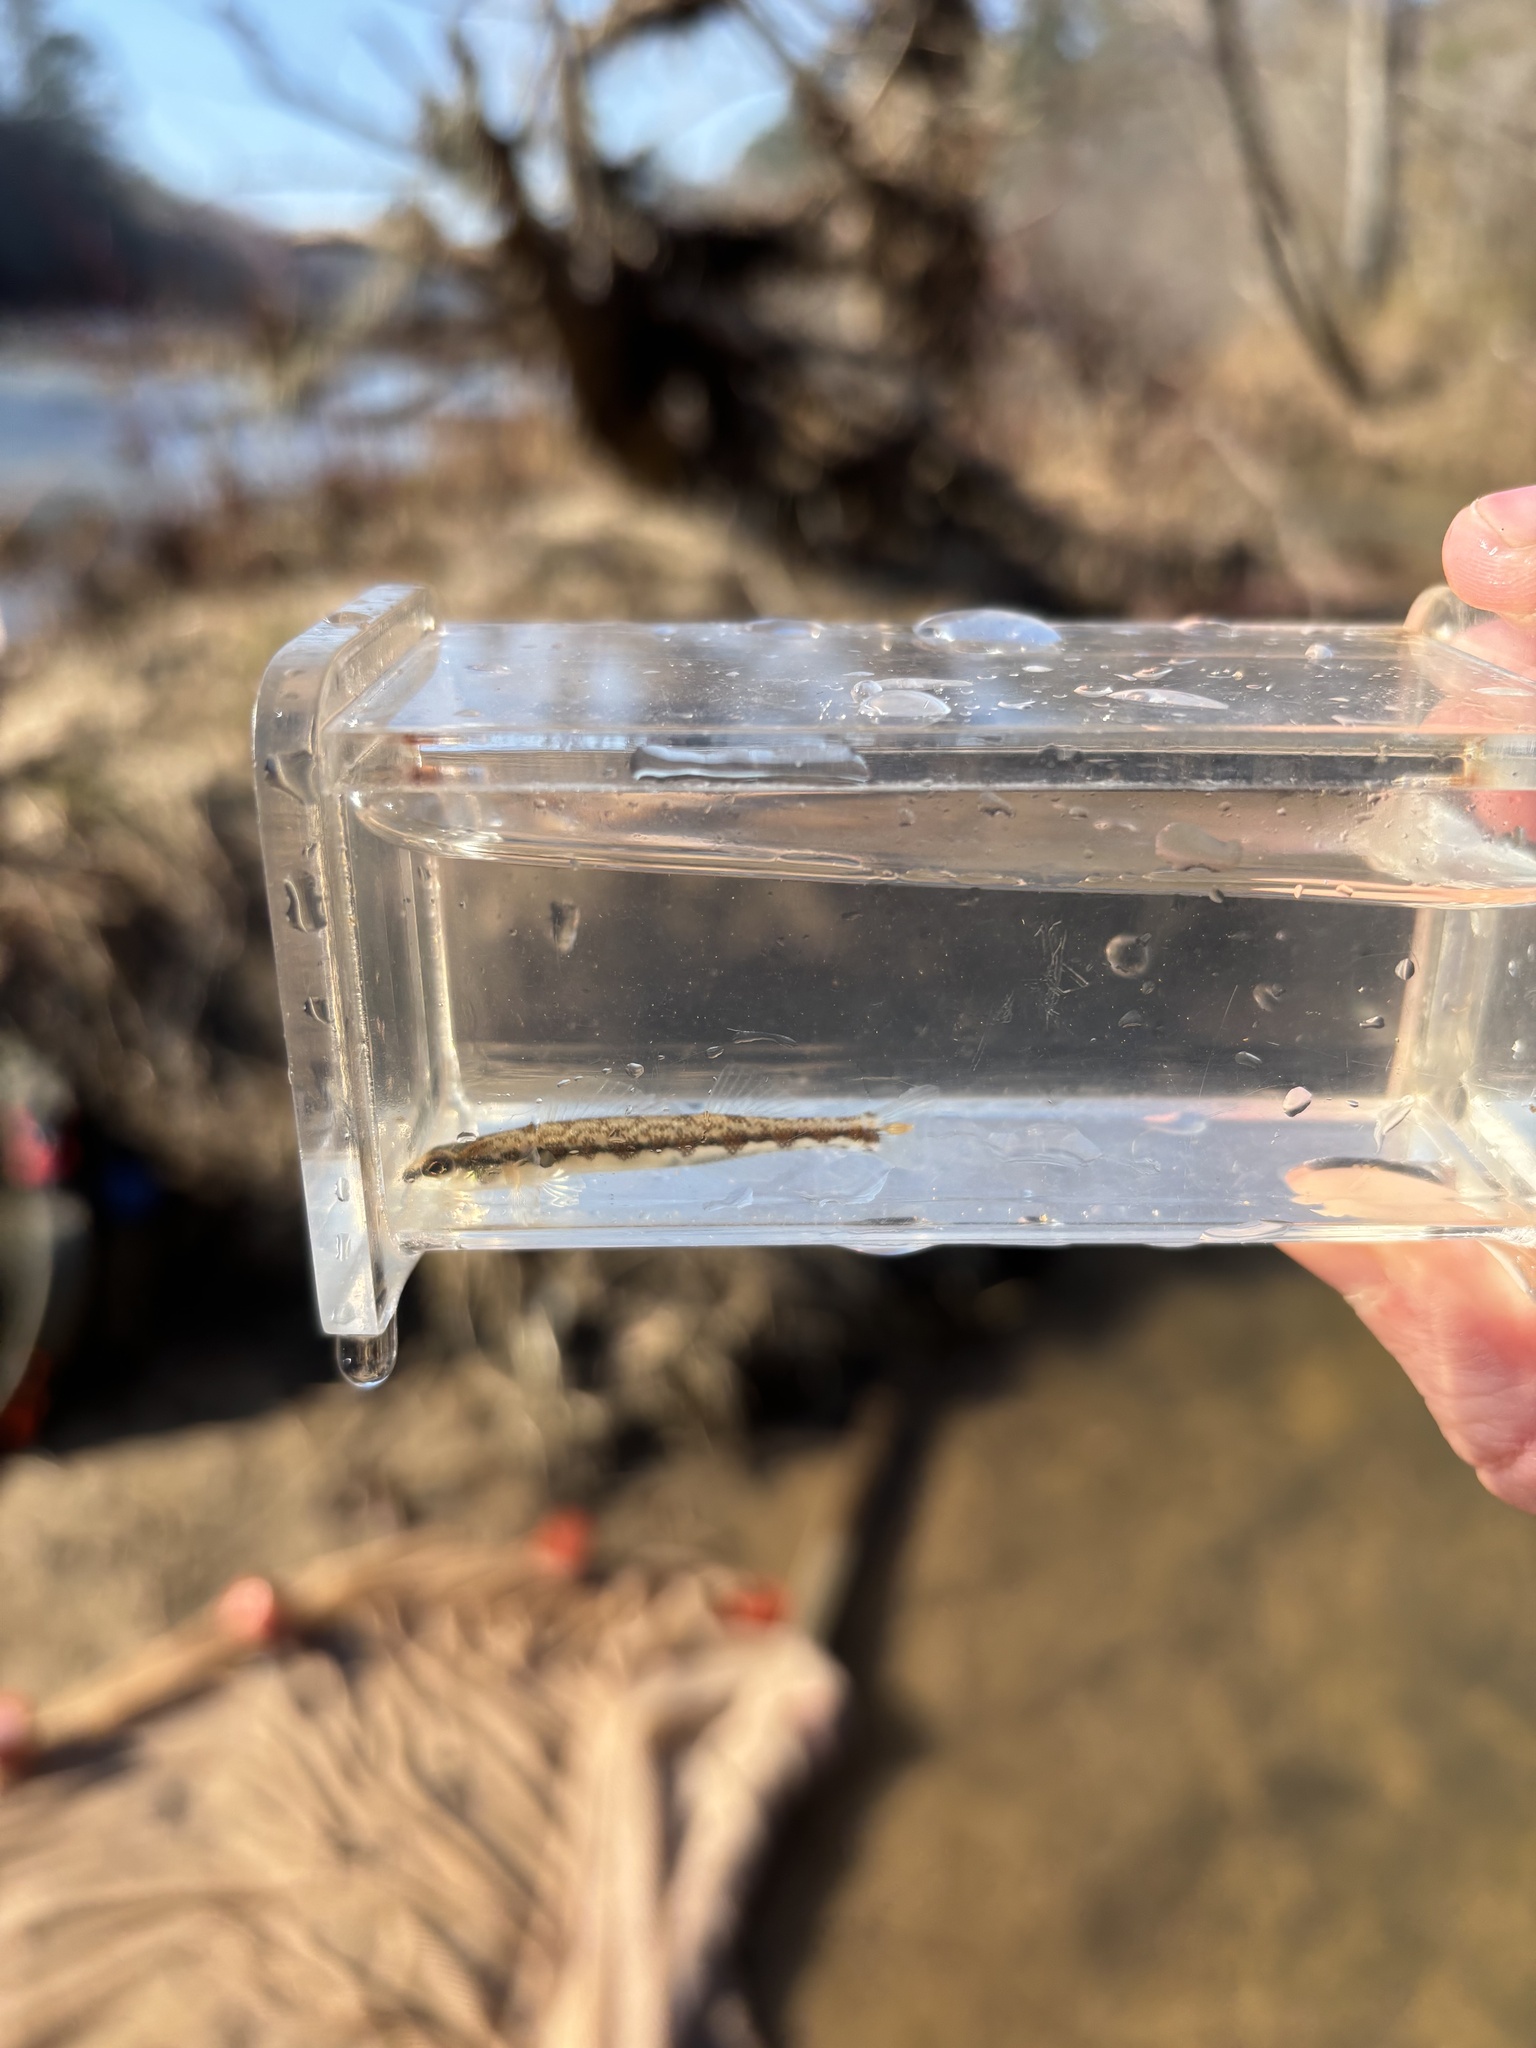
fish (species not among the labelled classes)